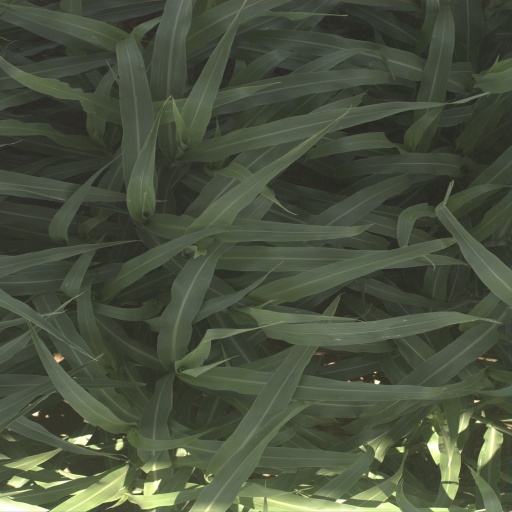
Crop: sorghum